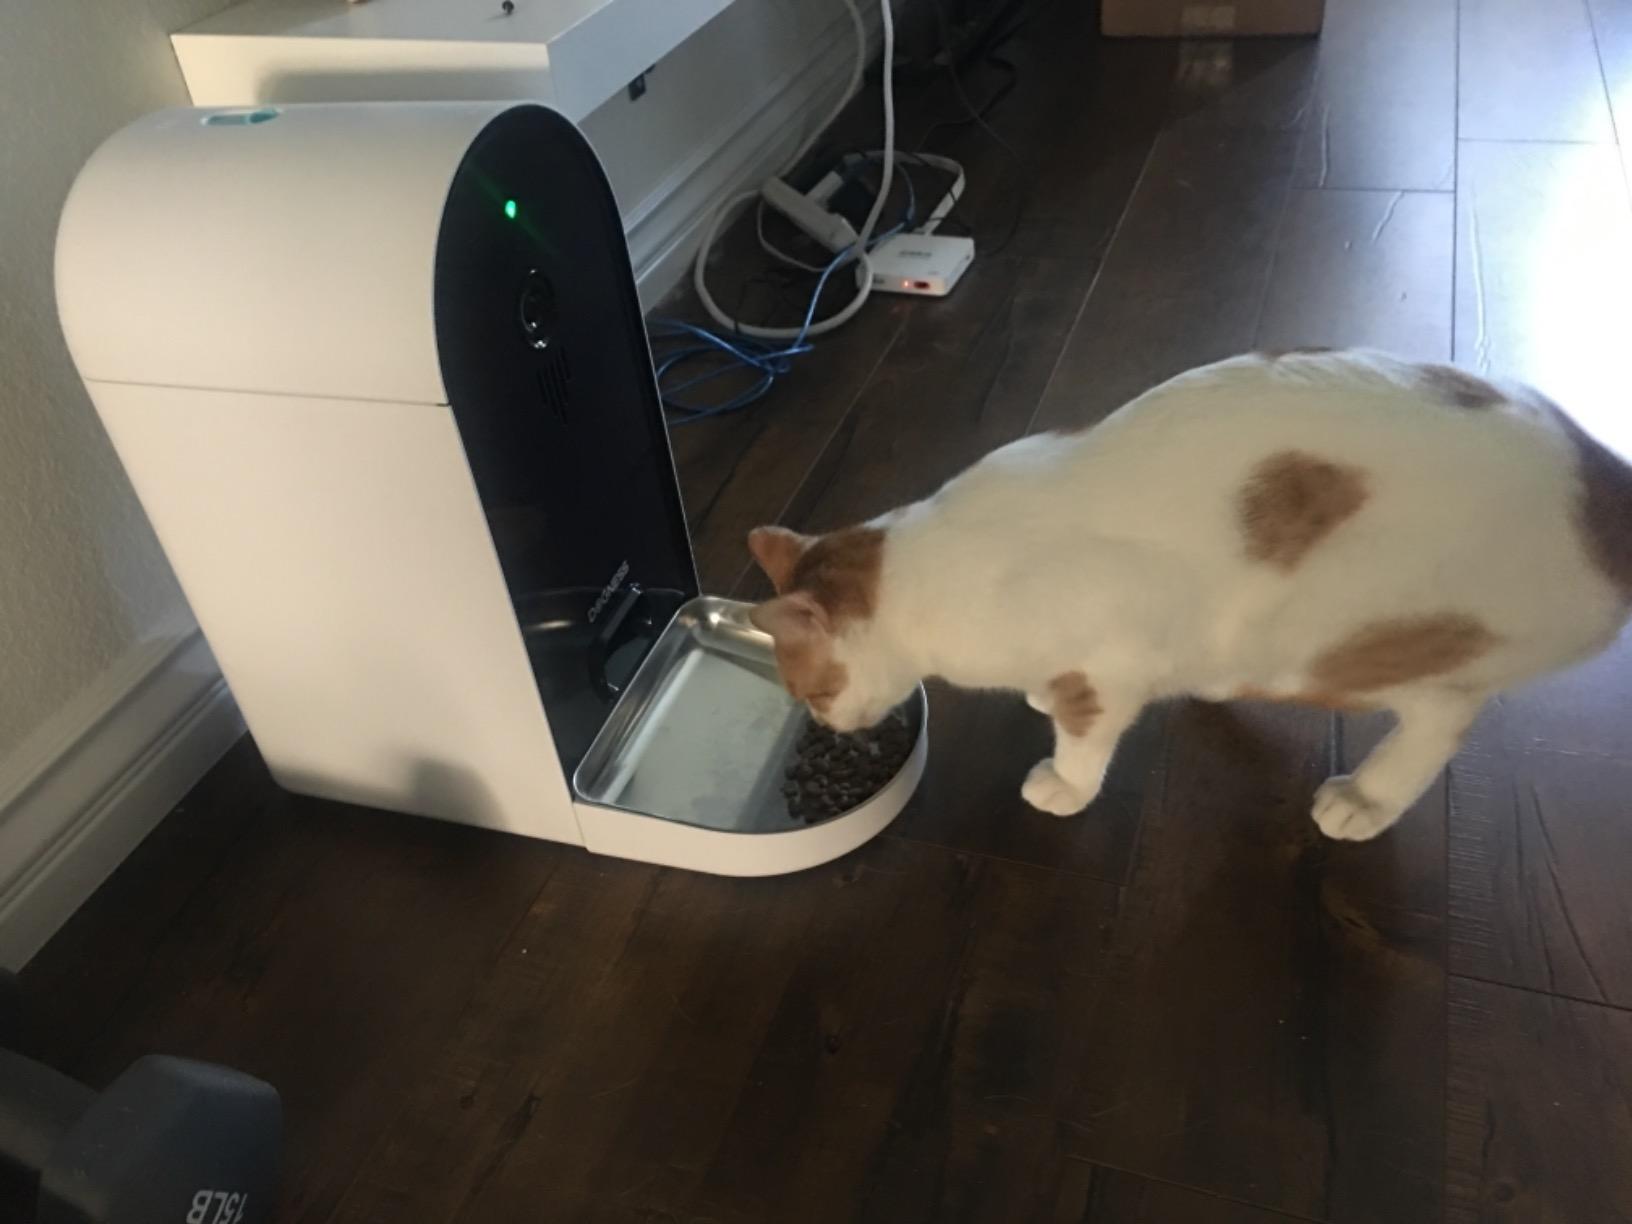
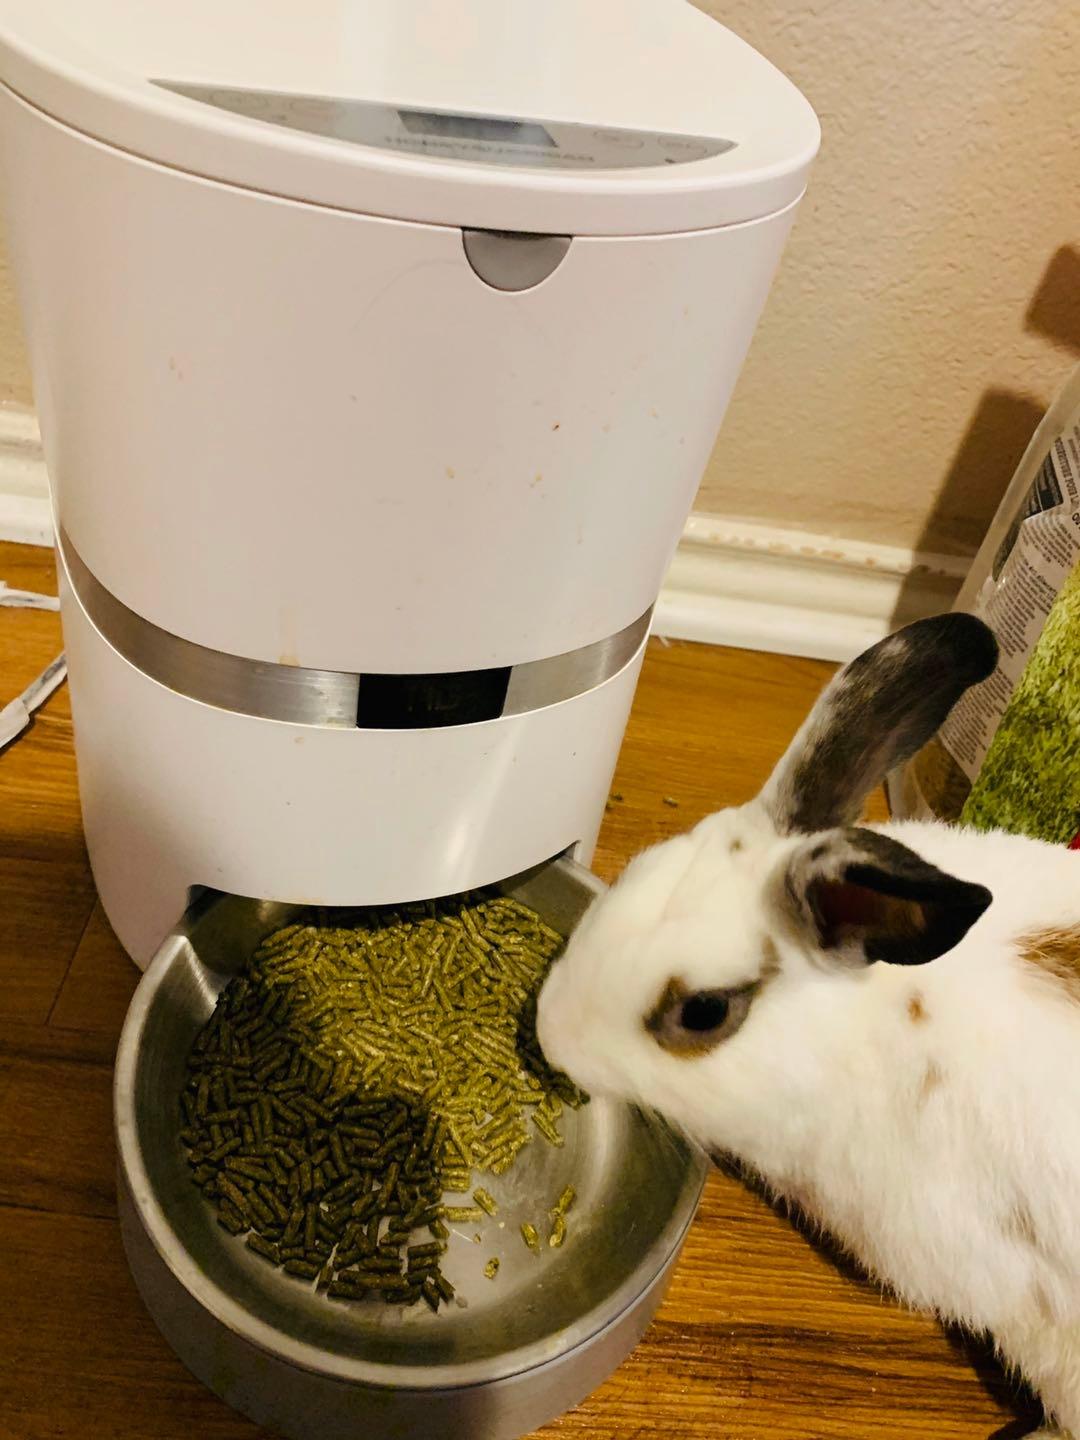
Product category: items_feeder
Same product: no